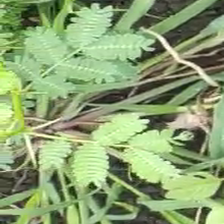
Weed species: Dwarf_cassia_(Chamaecrista pumila)